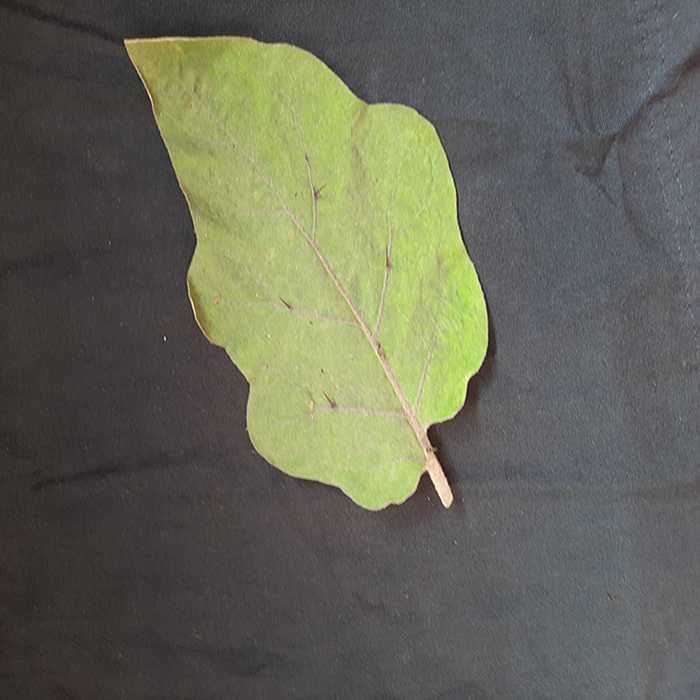
Plant: Eggplant
Label: Eggplant fresh leaf